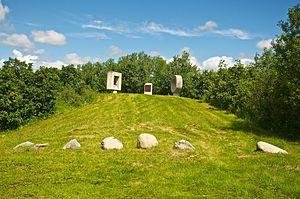
Cet article recense les lieux patrimoniaux dans les municipalités rurales de la Saskatchewan inscrits au répertoire des lieux patrimoniaux du Canada, qu'ils soient de niveau provincial, fédéral ou municipal.
Voici la liste des lieux historiques nationaux du Canada situé en Saskatchewan. En mars 2011, on compte 44 lieux historiques nationaux en Saskatchewan, dont 11 sont administrés par Parcs Canada. De ce nombre, il faut rajouté aussi deux sites qui ont perdu leur désignations.
Fort Espérance est un poste de traite de la Compagnie du Nord-Ouest construit en 1787 sur la rive sud de la rivière Qu'Appelle, près de l'actuelle limite frontalière entre les provinces de la Saskatchewan et du Manitoba.